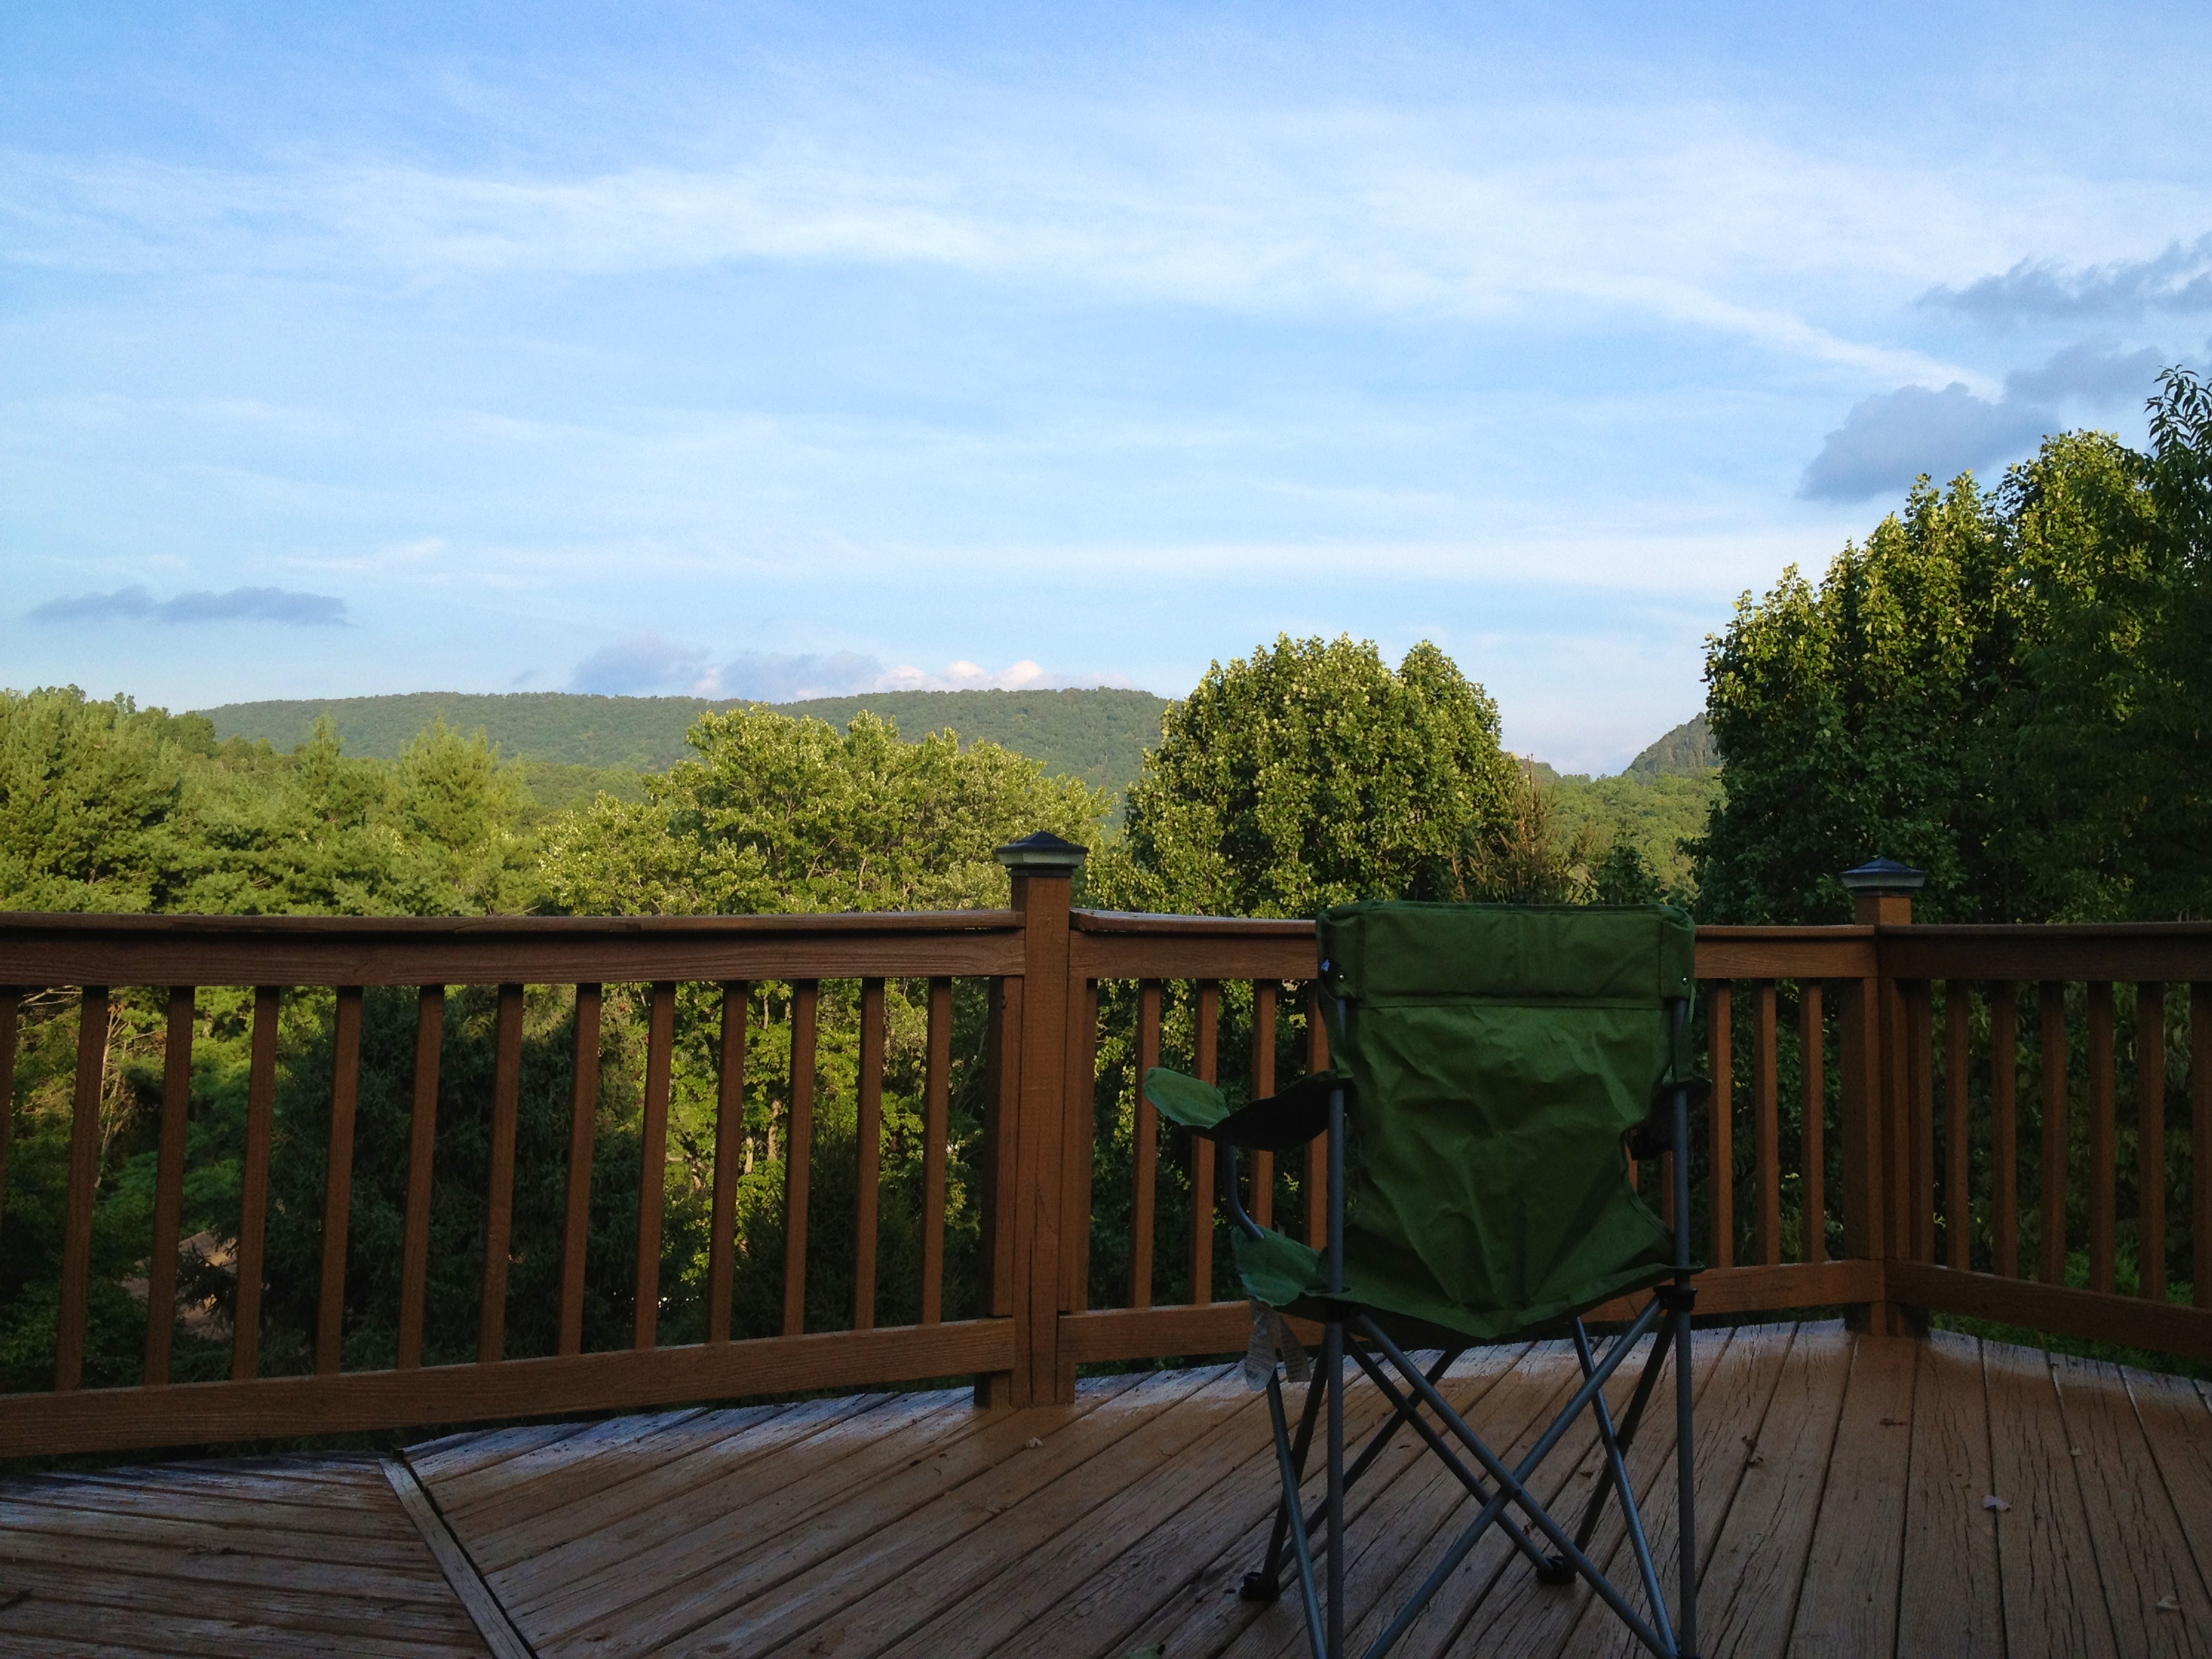
fence, wood, home, cottage, backyard, property, estate, real estate, outdoor structure